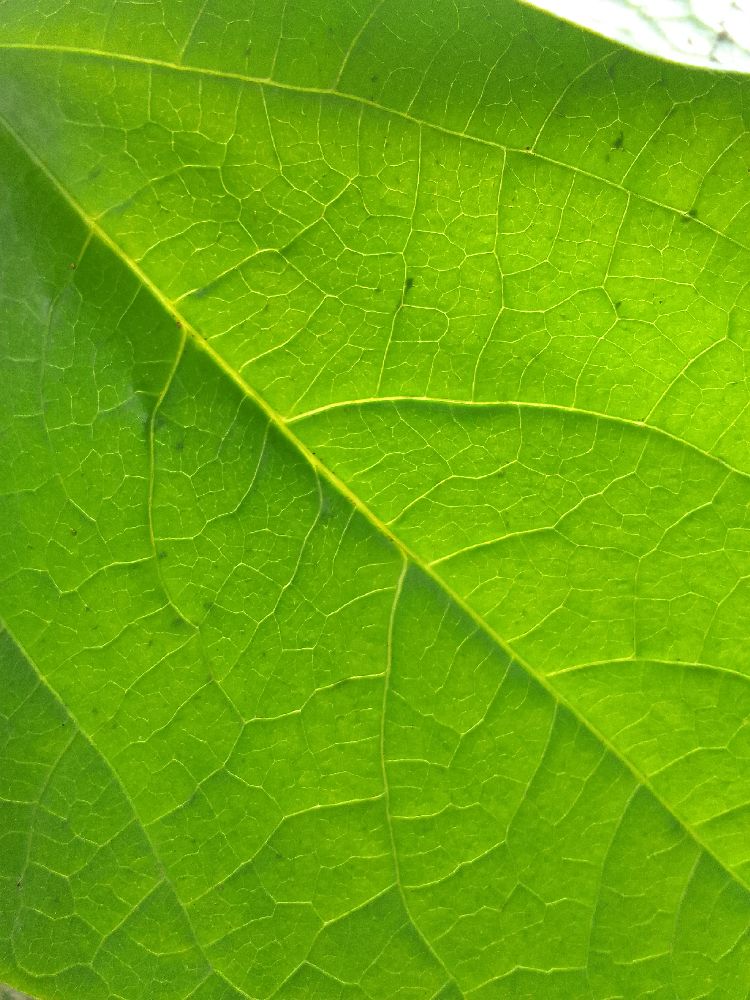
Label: healthy